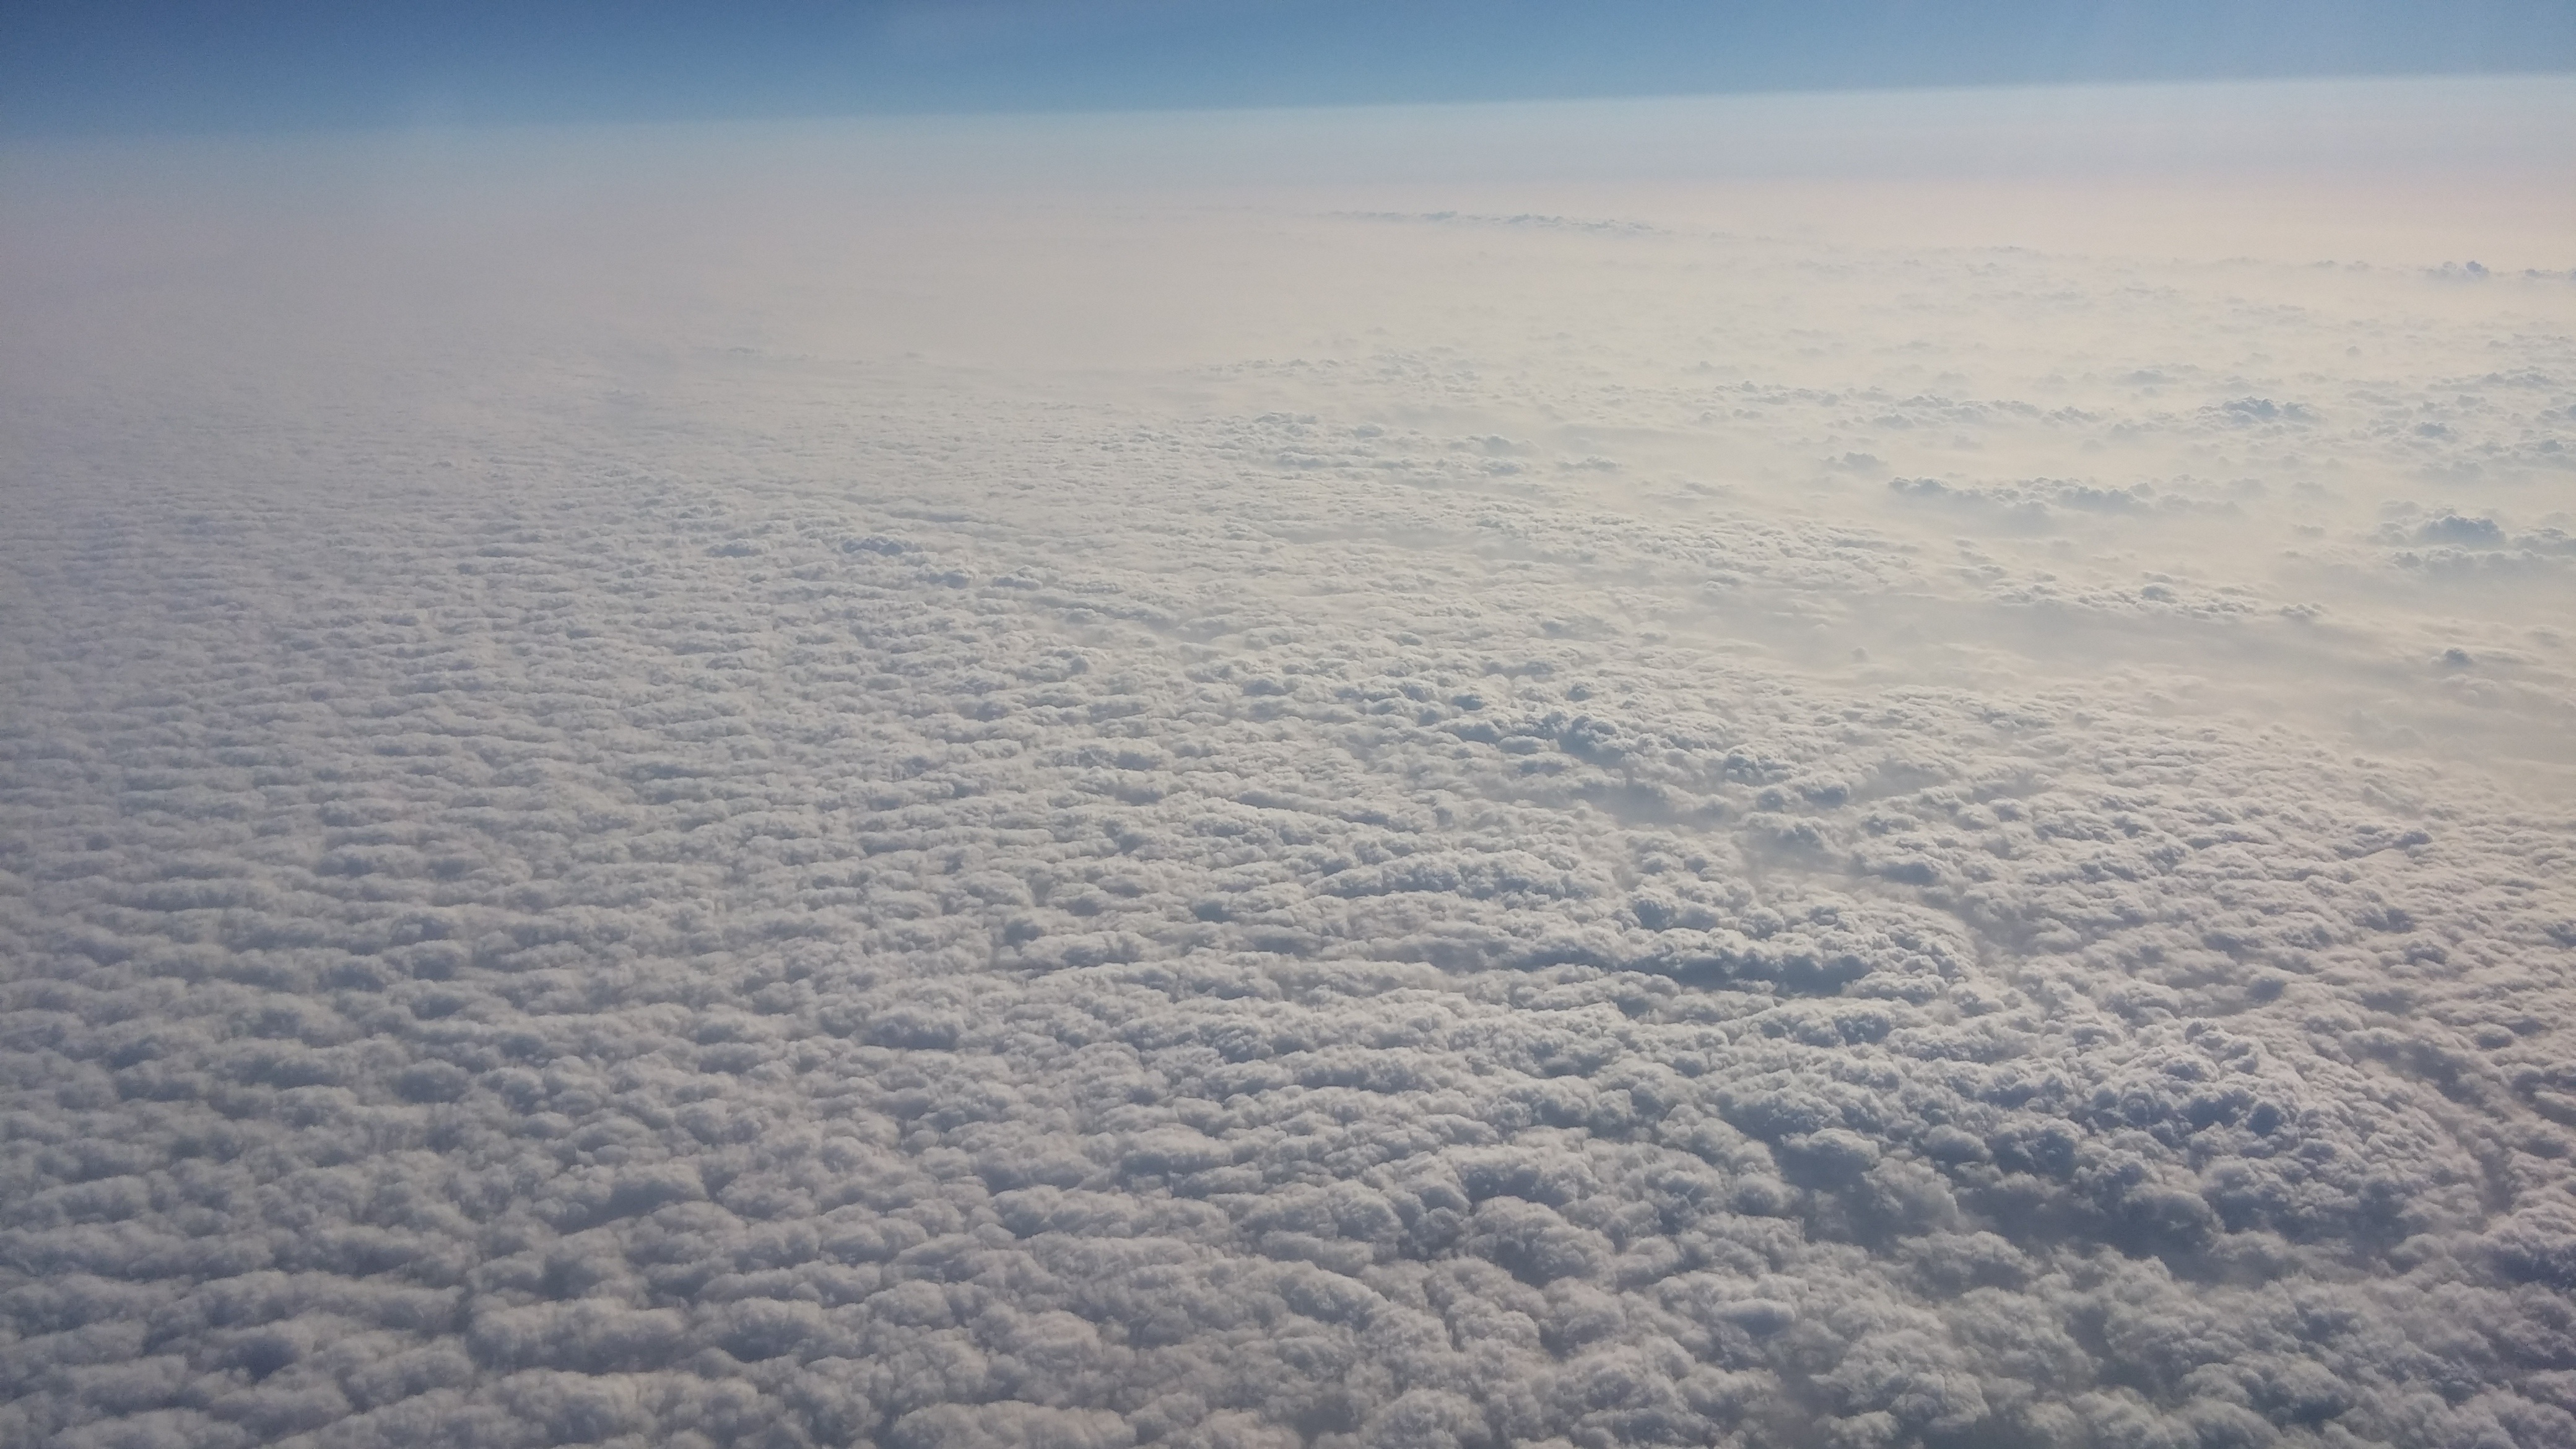
sea, nature, ocean, horizon, snow, cloud, sky, sunlight, atmosphere, flight, weather, arctic, plain, tundra, arctic ocean, aerial photography, commerce and industry, meteorological phenomenon, fleece clouds, atmospheric phenomenon, atmosphere of earth